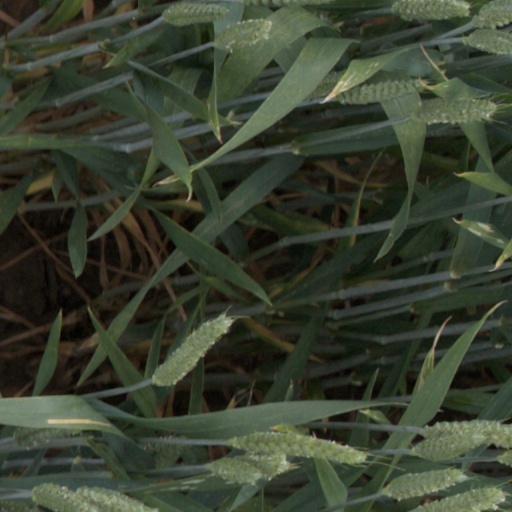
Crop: wheat